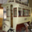
Label: streetcar